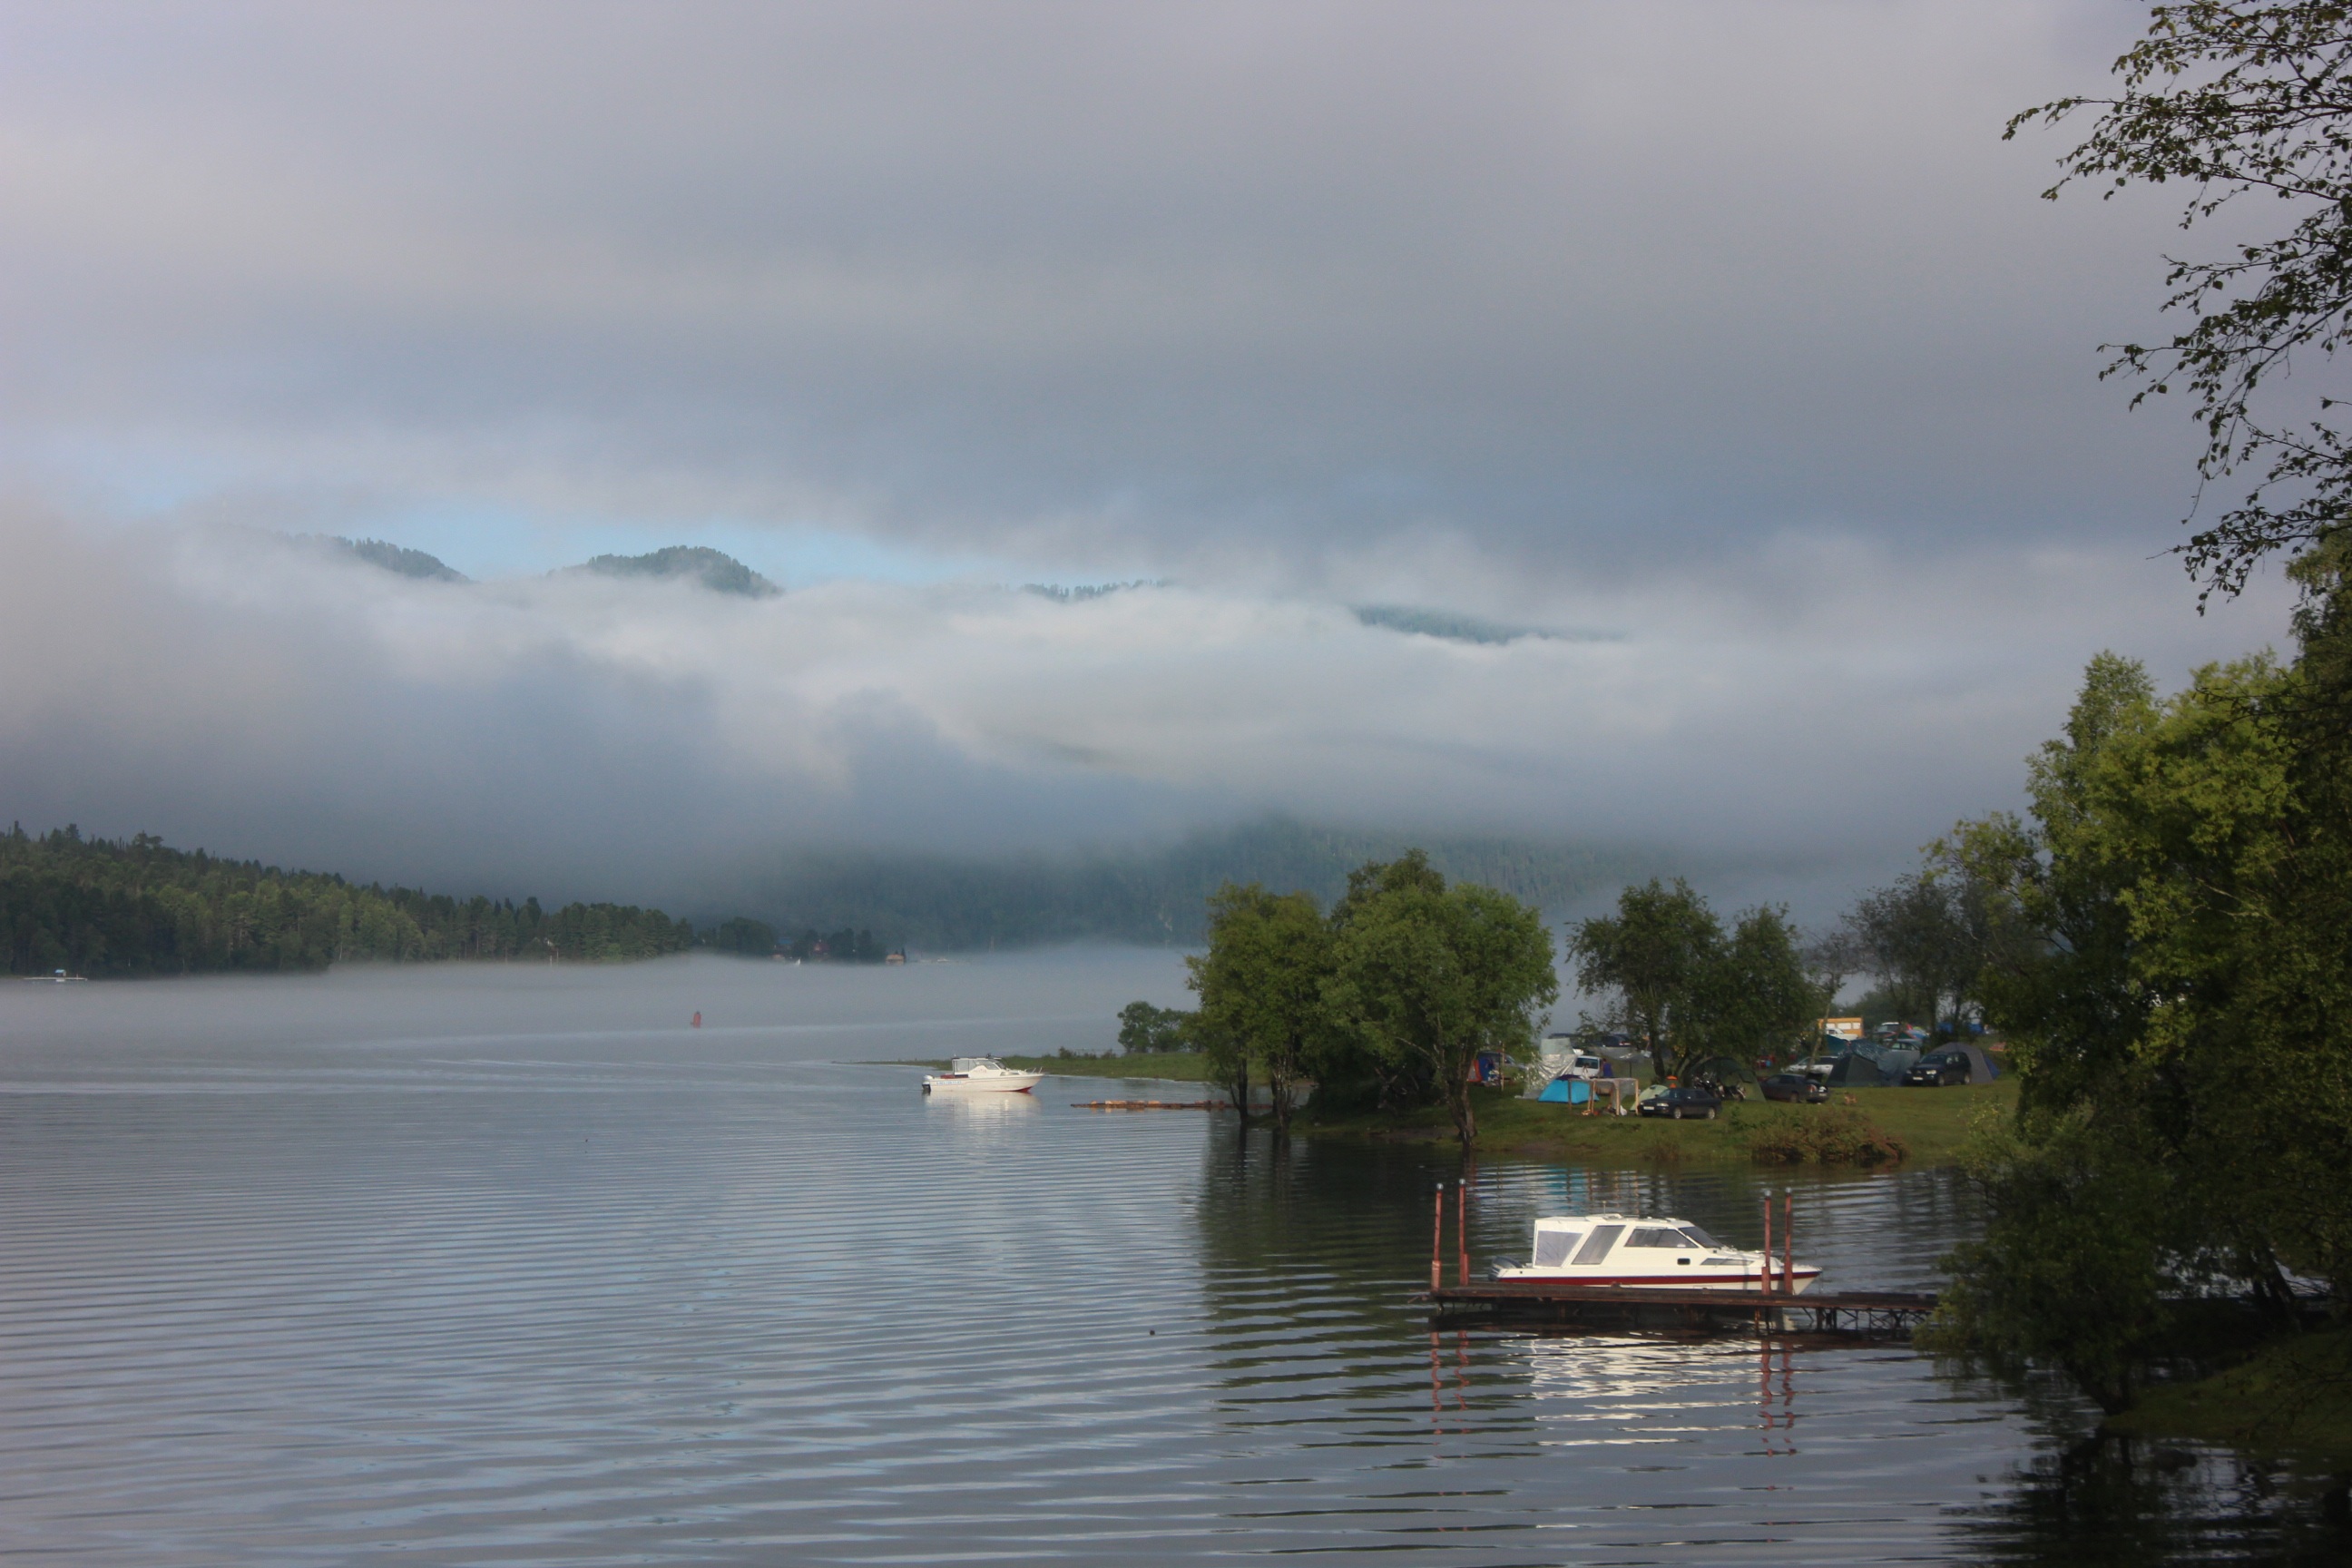
water, cloud, boat, lake, river, reflection, vehicle, weather, reservoir, waterway, boating, mountains, russia, loch, lake teletskoye, altai, atmospheric phenomenon